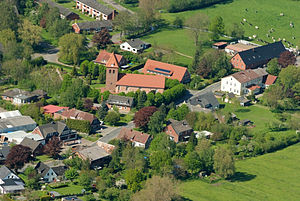
Nordholz
St. Georg-Kirche i landsbyen Spieka
Nordholz er en kommune i Landkreis Cuxhaven i den tyske delstat Niedersachsen, beliggende cirka 25 km nord for Bremerhaven, og 12 km sydvest for Cuxhaven. I kommunen ligger ud over hovedbyen Nordholz bydelene og landsbyerne Cappel-Neufeld, Deichsende, Scharnstedt, Spieka, Spieka-Neufeld, Wanhöden og Wursterheide.